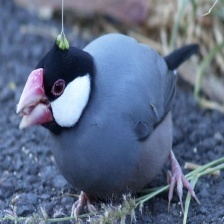
Species: JAVA SPARROW
Scientific name: LONCHURA ORYZIVORA